Rakhi (2006 film)

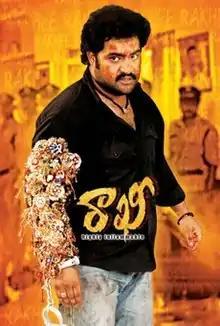
Theatrical release poster

Rakhi or Rakhee is a 2006 Indian Telugu-language action film directed by Krishna Vamsi. The film stars N. T. Rama Rao Jr., Ileana D'Cruz, Charmme Kaur, Suhasini, Sarath Babu, Chandra Mohan, Brahmaji, Kota Srinivasa Rao, Saranya Ponvannan, Brahmanandam, Sunil and Sayaji Shinde. play other supporting roles. The music was composed by Devi Sri Prasad, while the cinematography and editing were handled by S. Gopal Reddy and Shankar.